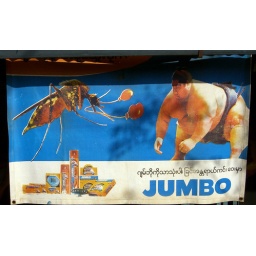
Found this hilarious sign in Twante, south of Yangon. It almost made the hour of cheek-to-jowl-in-40-degree-heat bus ride worth it!